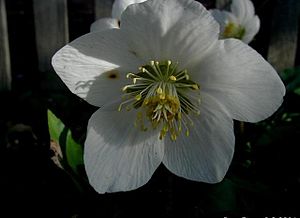
Nyserod
Almindelig Julerose
Almindelig Julerose
Nyserod eller Julerose er en stor slægt med flere end 500 arter, som er udbredt i Europa og Lilleasien fra Wales, Spanien og Portugal, østpå gennem Middelhavsområdet og Centraleuropa til Rumænien og Ukraine, og langs Tyrkiets sortehavskyst til Kaukasus. Den største koncentration af arter findes i Balkanområdet.